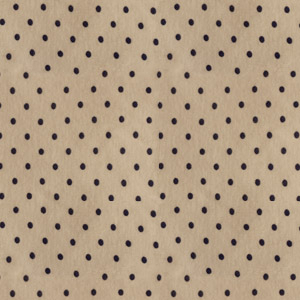
Texture: polka-dotted